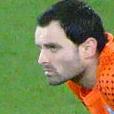
Age: 24